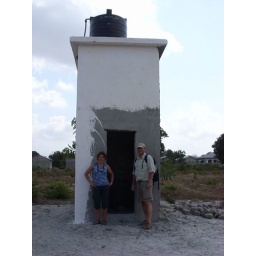
Michele and Carl at the new water tower at the Marilynn Orphan School in Majohe.